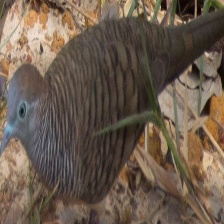
Species: ZEBRA DOVE
Scientific name: GEOPELIA STRIATA